Answer in natural language. Is white color dining table (marked A) to the right of tall floor lamp with white shade (marked B)? Choose between the following options: yes or no
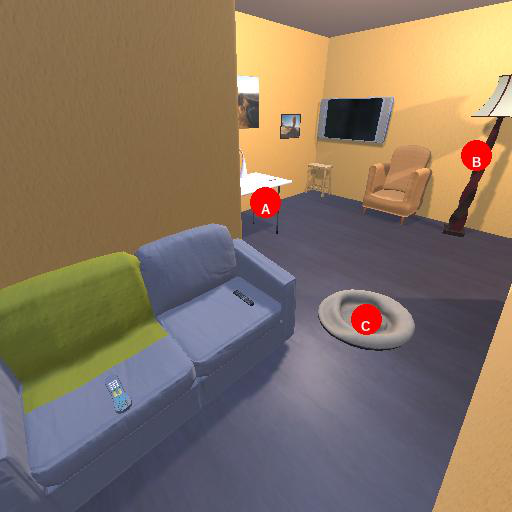
<answer>no</answer>